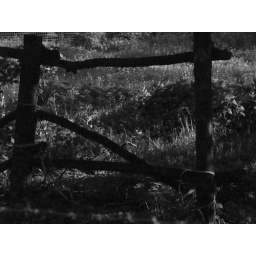
old fence post in the field